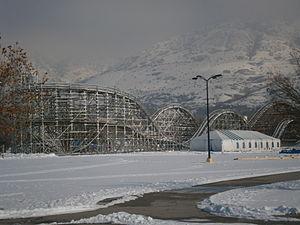
Lagoon est un parc d'attractions situé à Farmington, dans l'Utah, aux États-Unis, à 27 km au nord de Salt Lake City. Le parc est encore aujourd'hui dirigé par une famille.
Flint Park